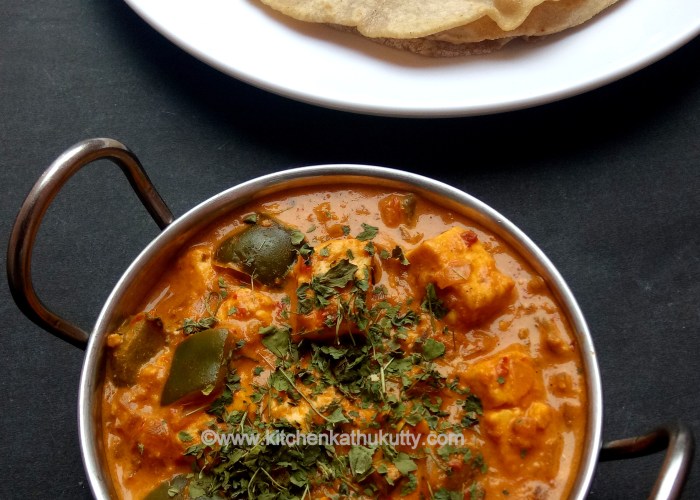
Dish: kadai_paneer